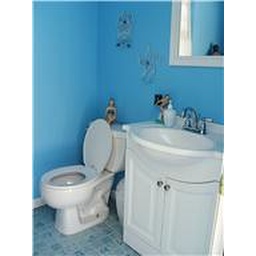
TN Home bathroom in the pool house